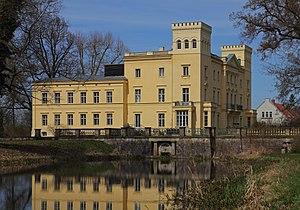
Steinhöfel est une commune d’Allemagne située dans le nord de l'arrondissement d'Oder-Spree, au Brandebourg. Le château de Steinhöfel, construit dans les années 1730, est un des plus beaux de la région.
Le château de Steinhöfel est un château néoclassique avec une base baroque situé dans la commune d'Allemagne de Steinhöfel, de l'arrondissement d'Oder-Spree. Avec son parc à l'anglaise, dessiné probablement par Johann August Eyserbeck, c'est l'un des plus beaux châteaux de la région.
David Gilly, né le 7 janvier 1748 à Schwedt et mort le 5 mai 1808 à Berlin est un architecte prussien d'origine huguenote qui fut directeur de l'académie d'architecture de Berlin.